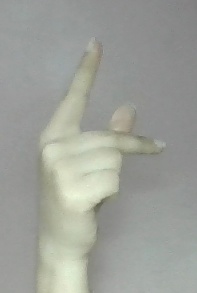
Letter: dha